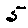
Label: 5